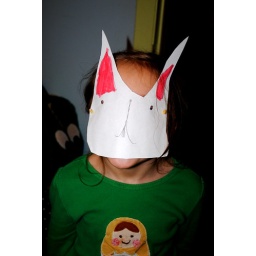
Clover in her self-made paper cat mask.